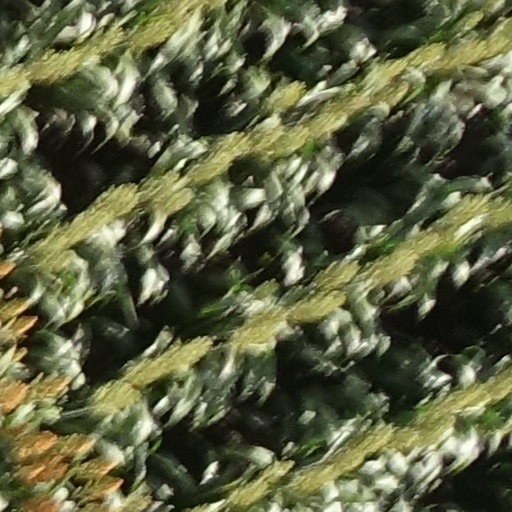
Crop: sorghum